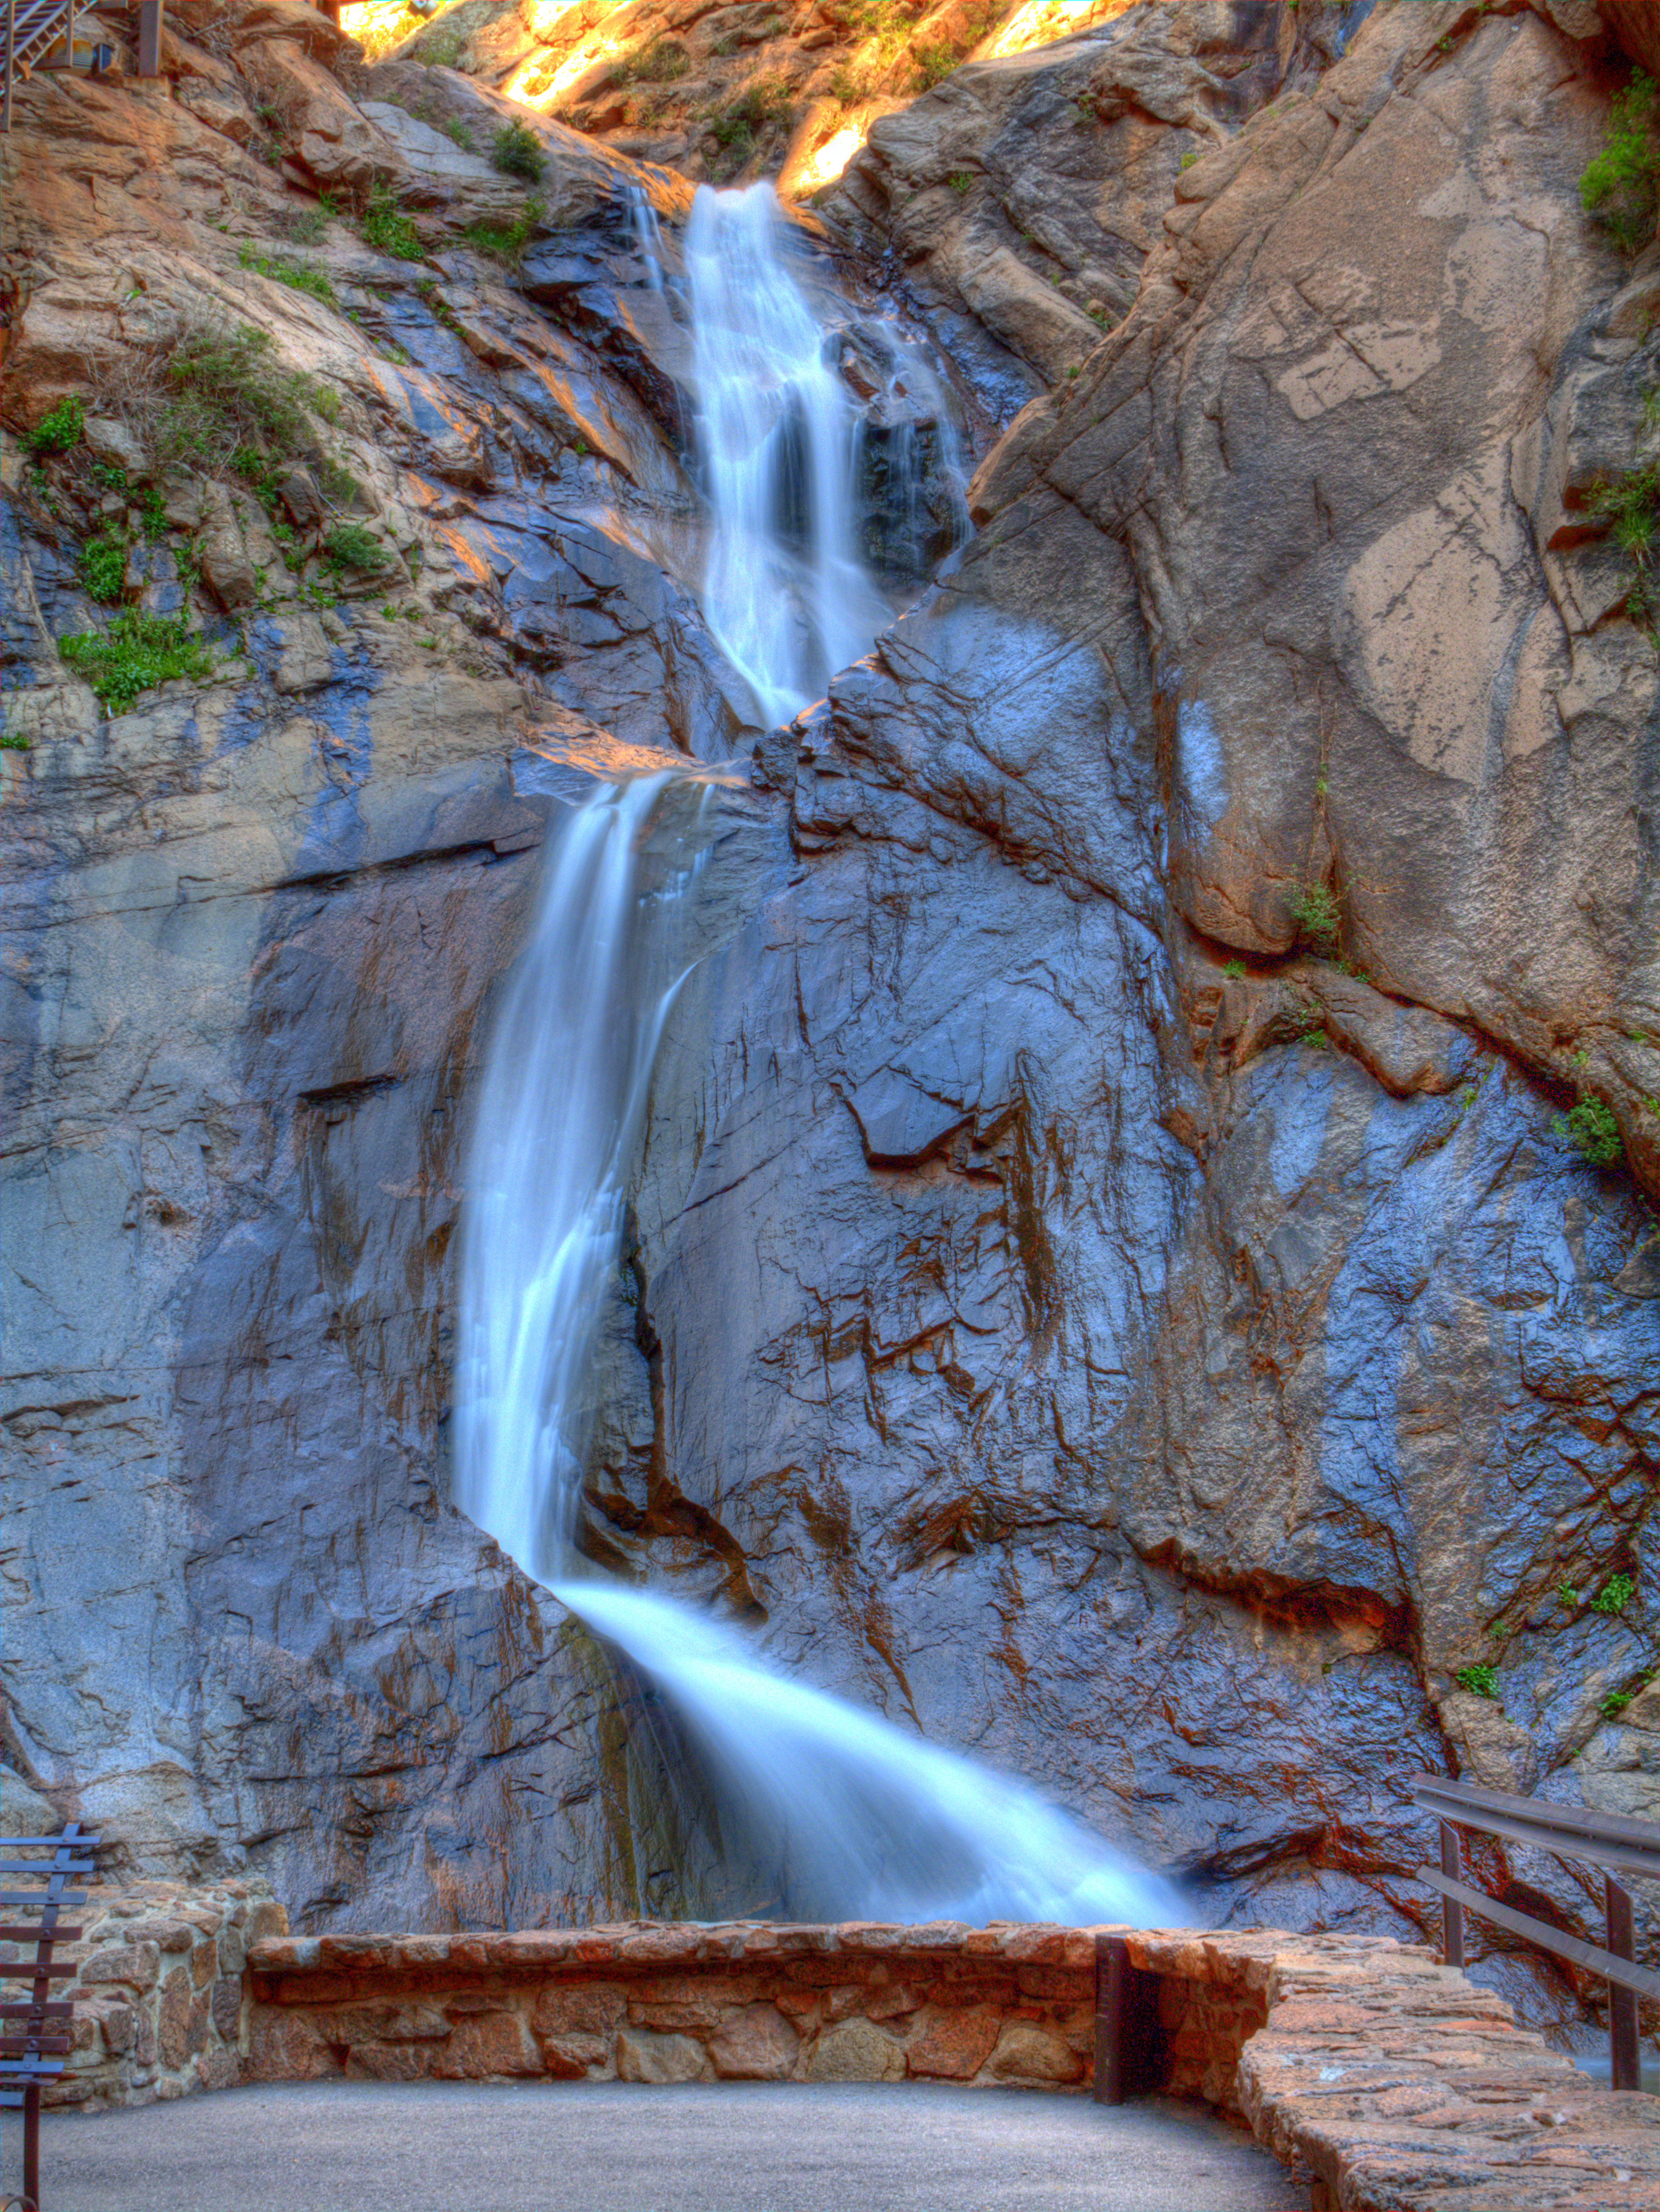
water, nature, rock, waterfall, wilderness, formation, cliff, stream, autumn, park, canyon, terrain, season, body of water, geology, falls, water feature, seven